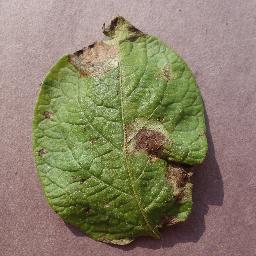
Label: Potato___Late_blight